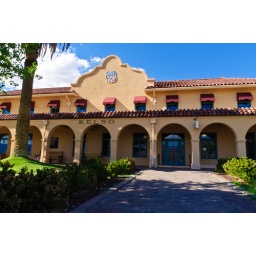
Built in 1924, the Kelso Depot housed a train station, ticket and telegraph office, restaurant and dormitory for railroad employees.